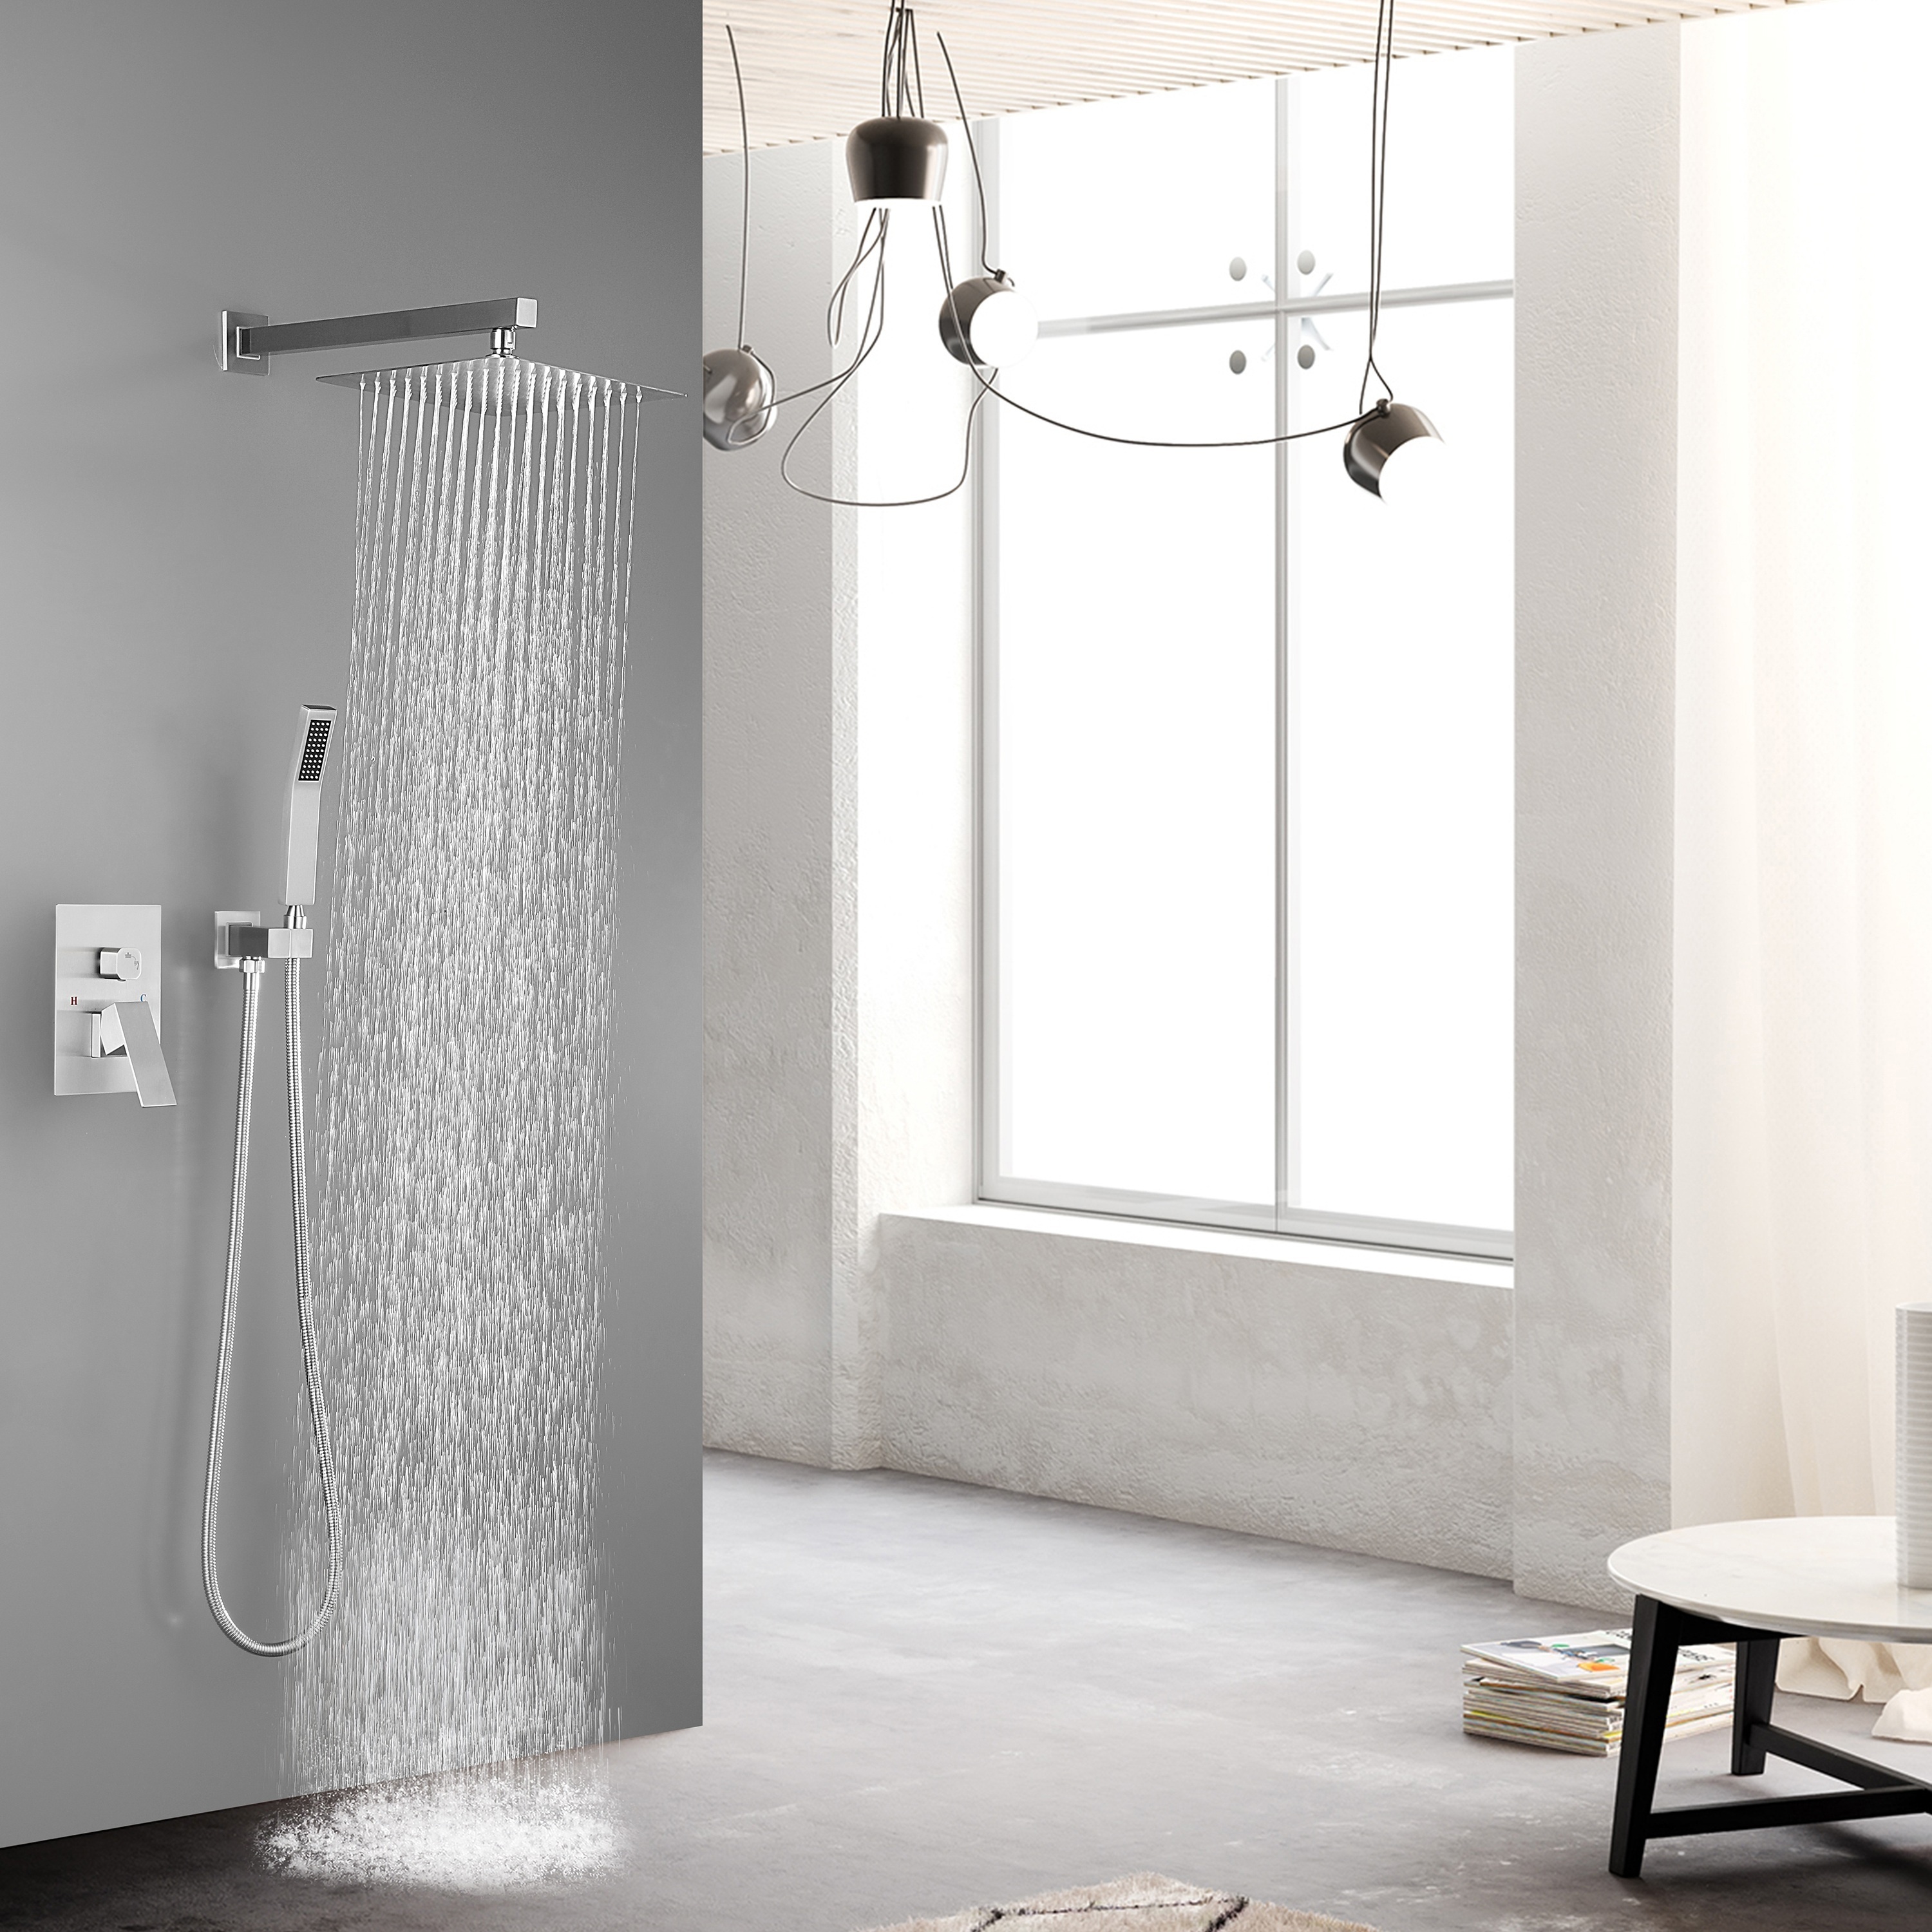
10 inch Shower Head Bathroom Luxury Rain Mixer Shower Complete Combo Set Wall Mounted
Specifications Place of Origin #originPlace# Main Color Brushed Nickel Main Material brass Dangerous Goods #dangerFlag# Dimensions & Weights Assembled Length (in.) Not Applicable Assembled Width (in.) Not Applicable Assembled Height (in.) Not Applicable Weight (lbs) Not Applicable Product Features Description Features: Transform your shower with this modern rainfall shower system. With crisp, clean lines and right angles, it instantly gives a modern look for your bathroom upgrade. Featuring a ultra-thin air injection showerhead, this shower system will provide a consistent, powerful spray that simulates the feeling of raindrops falling down onto your skin, an unprecedented therapeutic massage. A matching hand shower will aim focused spray wherever you want for targeted cleaning and washing.A lasting and eye-catching addition to your bathroom. 1.Please note that this product Constructed from solid brass for durability and reliability. 2. Finished in a high quality, corrosion resistant . 3.Includs 10" (250mm) rain shower head, wall mount shower arm, hand shower parts and 2-function valve. 4.Hand shower with 60" (1500mm) rubber hose included. 5.Not suitable for low pressure. Minimum required water pressure is 0.05 MPa (0.5 bar). Specifications: Installation Type ： Wall Mounted Shower Head Height ： 2.44 " Shower Head Width ： 9.8 " Shower Arm Length ： 15.7 " Item Weight: 9.89 pounds Package Weight:11.44pounds Package Dimensions: 18.30 x 12.99 x 5.43 inches Finish: Brushed Nickel Style：Contemporary/Modern Valve Type：Ceramic Disc Shower Head Type：Fixed Showerhead, Handheld Showerhead Material：Brass Shower Head Shape：Square Spray Pattern：Rain Number Of Handles：1 Overall Height：Not fixed Shower Head Diameter/Width：10" (250mm) Shower Arm Reach：16" / 400mm Spout Reach：N/A Connection Size：0.5 Number Of Bodysprays：No Flow Rat：2.0 GPM / 7.6 LPM (rain shower); 2.0 GPM / 7.6 LPM (hand shower) Valve Included：Yes Included Components：hand shower, mounting hardware, wall supply holder, valve & trims, shower hose, shower arm, rain shower head
Brand: Giga Cloud Demo Store
Category: Hardware > Plumbing > Plumbing Fixture Hardware & Parts > Shower Parts > Shower Heads > Fixed Shower Heads